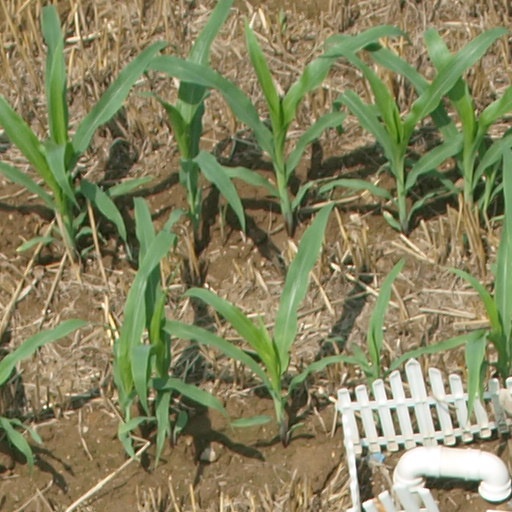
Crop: maize; corn